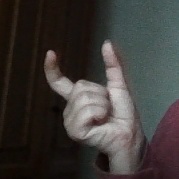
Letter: nun